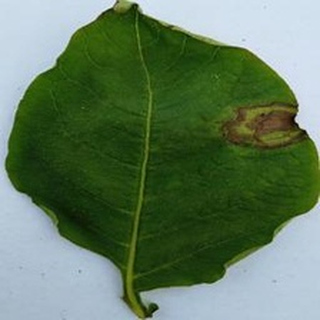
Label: potato_late_blight